Grand River Transit

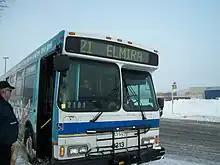
An older GRT bus on the 21 Elmira Route at Conestoga Station

Elmira had bus service to Kitchener that ended in 1997. Route 21 now travels to Elmira from Conestoga Mall in north Waterloo. Riders can then transfer to another bus to get to Kitchener.